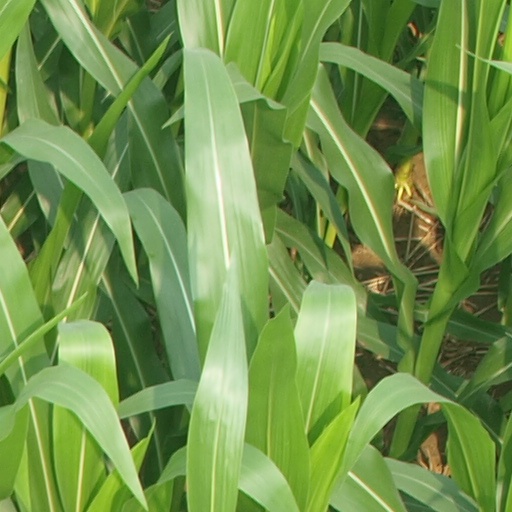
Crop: maize; corn